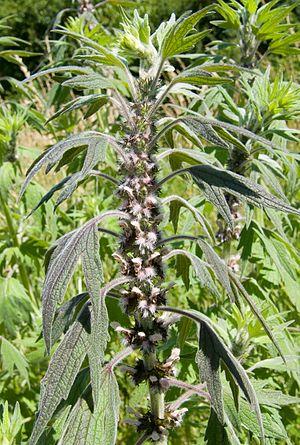
Cette liste de Tracheophyta de Bosnie-Herzégovine, ainsi que d’espèces introduites est un aperçu incomplet d’espèces de mousses, de fougères, de gymnospermes et d’angiospermes citées dans la littérature disponible en langues bosniaque, croate, serbe et serbo-croate. Cet aperçu n’inclue pas des espèces cultivées ni celles occasionnellement introduites.